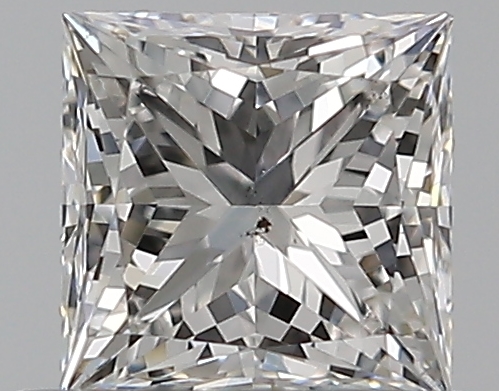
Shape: princess
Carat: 0.51
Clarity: SI1
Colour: E
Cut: EX
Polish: EX
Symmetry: VG
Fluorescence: N
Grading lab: GIA
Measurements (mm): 4.31 x 4.29 x 3.13